Stout Scarab

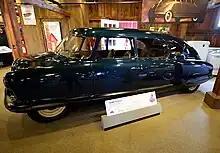
Stout Scarab Experimental (1946)

Stout stated that the car would be manufactured in limited quantities and sold by invitation. Up to a hundred a year were to be made in a small factory at the corner of Scott Street and Telegraph Road (US 24), Dearborn, Michigan. Although the Scarab garnered much press coverage, at $5,000, when a luxurious and ultra-modern Chrysler Imperial Airflow cost just $1,345, very few could pay the hefty premium for innovation. Nine Scarabs are believed to have been built. The vehicles were never produced in volume and were hand-made, with no two Scarabs identical.